Violent non-state actors at sea

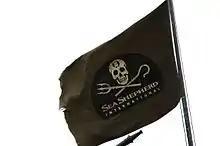
Sea Shepherds fleet of ships, Neptune's Navy, has a history of ramming whaling ships as a form of direct action

Both Neptune's Navy and pirates are also examples of non-state actors whose role is a matter of perspective. Neptune's Navy believe themselves to be environmentalist, while the ICRW and the Japanese government have labeled them terrorists. And pirates off the coast of Somalia claim to be "freedom fighters", defending Somali waters from pollution and foreign access.